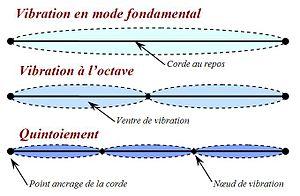
De nombreux instruments de musique ont la faculté de pouvoir vibrer librement à des fréquences différentes. Ces fréquences propres se suivent selon une suite que l'on appelle harmoniques. Dans certains cas, ce phénomène est indésirable, mais souvent il fait partie du principe de modulation de la note jouée.